Katowice

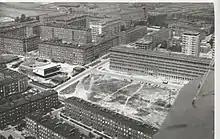
Plac Grunwaldzki in Koszutka under construction, 1950s

Katowice is the seat of the Roman Catholic Archdiocese, with the suffragan bishoprics of Gliwice and Opole, and around 1,477,900 Catholics. The Cathedral of Christ the King, constructed between 1927 and 1955 in a classicist style, is the largest cathedral in Poland. There are 36 Catholic churches in Katowice (including two basilicas), as well as 18 monasteries. Katowice is also a seat of a diocesan Catholic seminary, as well as one of the Order of Friars Minor. Katowice Archdiocese owns several media companies headquartered in Katowice: "Księgarnia św. Jacka", a Catholic publishing company, and "Instytut Gość Media", a multi-channeled media company that owns "Radio eM", a regional Catholic radio, and a few magazines. Gość Niedzielny, owned by "Instytut Gość Media" and published in Katowice, is currently the most-popular Catholic magazine in the country with approx. 120,000 copies sold weekly.